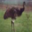
Label: bird